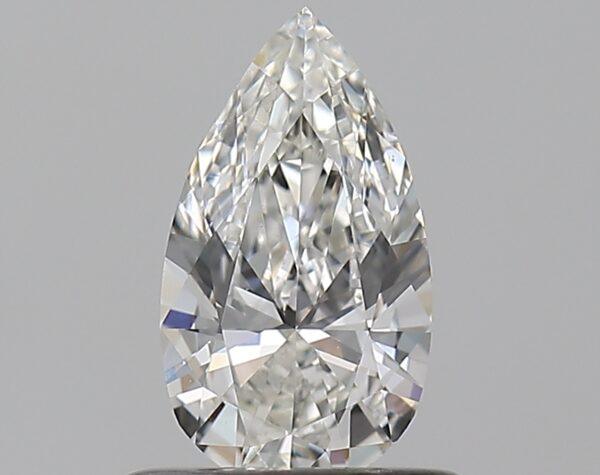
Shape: pear
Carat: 0.5
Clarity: VS2
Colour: H
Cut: VG
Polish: EX
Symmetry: VG
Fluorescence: M
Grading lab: GIA
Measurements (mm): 7.68 x 4.34 x 2.5